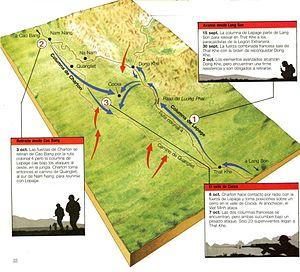
14 février : pacte sino-soviétique.